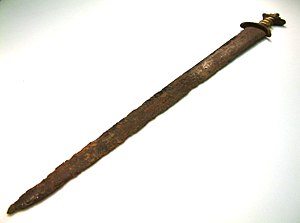
Gillingsværdet
Gillingsværdet udstillet på Yorkshire Museum.
Gillingsværdet er et angelsaksisk sværd, der blev fundet af en skoledreng i floden Gilling Beck, i Gilling West, North Yorkshire i 1976. Det er dateret til slutningen af 800-tallet eller begyndelsen af 900-tallet.